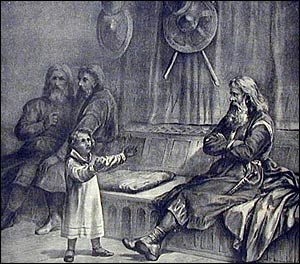
Inga fra Varteig / Ingas søn bliver Norges konge
Lille unge Håkon hos Helge Vasse, fra gammelt stik.
Inga fra Varteig var elskerinde eller frille til kong Håkon Sverresson af Norge, som fødte sønnen Håkon Håkonsson uden for ægteskab og senere bar jernbyrd for at bevise sandheden om sønnens kongsarv. Hun har spillet en betydelig rolle i Norges historie. Hun spiller en central rolle i Henrik Ibsens skuespil Kongs-Emnerne, som introducerede navnet "Inga fra Varteig", hvilket hun er blevet kaldt siden.